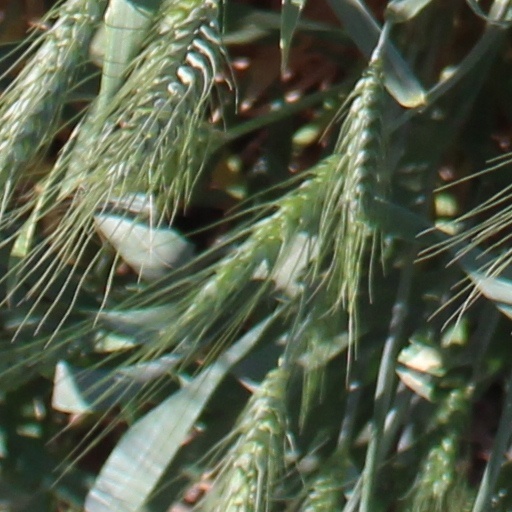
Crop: wheat